Tom Hatten

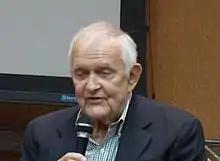
Hatten in 2013

Tom Hatten (November 14, 1926 – March 16, 2019) was an American radio, film and television personality and actor, known as the long-time host of "The Popeye Show" (originally "The Pier Point 5 Club") and "Family Film Festival" on KTLA Channel 5 in Los Angeles from the 1960s until the 1980s. Hatten was one of those television "pioneers"—from the 1950s and 1960s programs done "live"—no matter what mistakes happened. He also appeared in dozens of musicals, films and television shows.